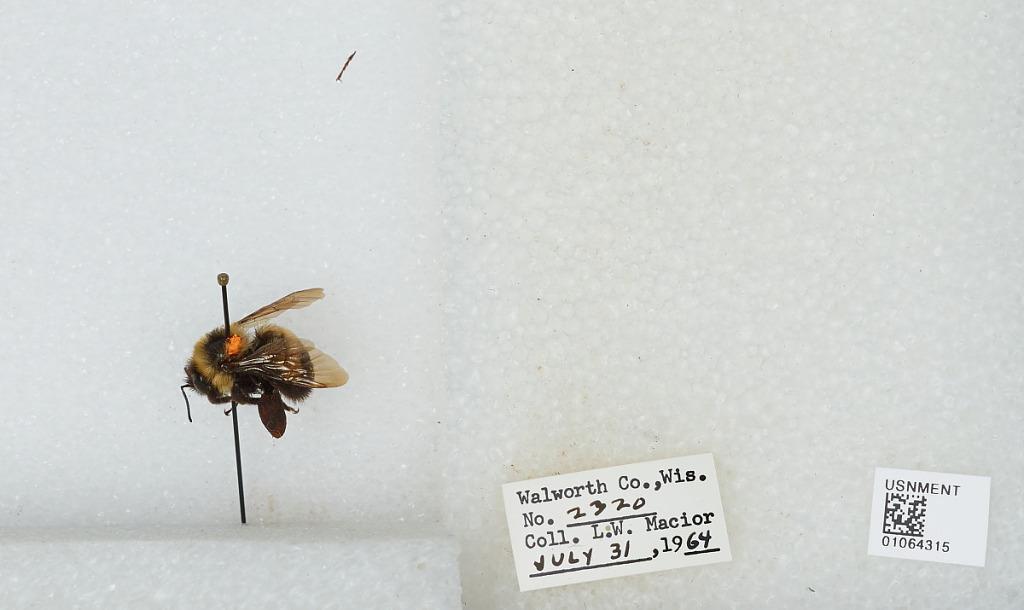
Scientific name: Bombus (Bombus) affinis Cresson
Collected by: L. Macior
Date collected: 1964-7-31
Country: United States
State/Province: Wisconsin
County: Walworth
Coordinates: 42.67, -88.54